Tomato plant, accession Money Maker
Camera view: vertical (180 deg); turntable rotation: 0 degrees
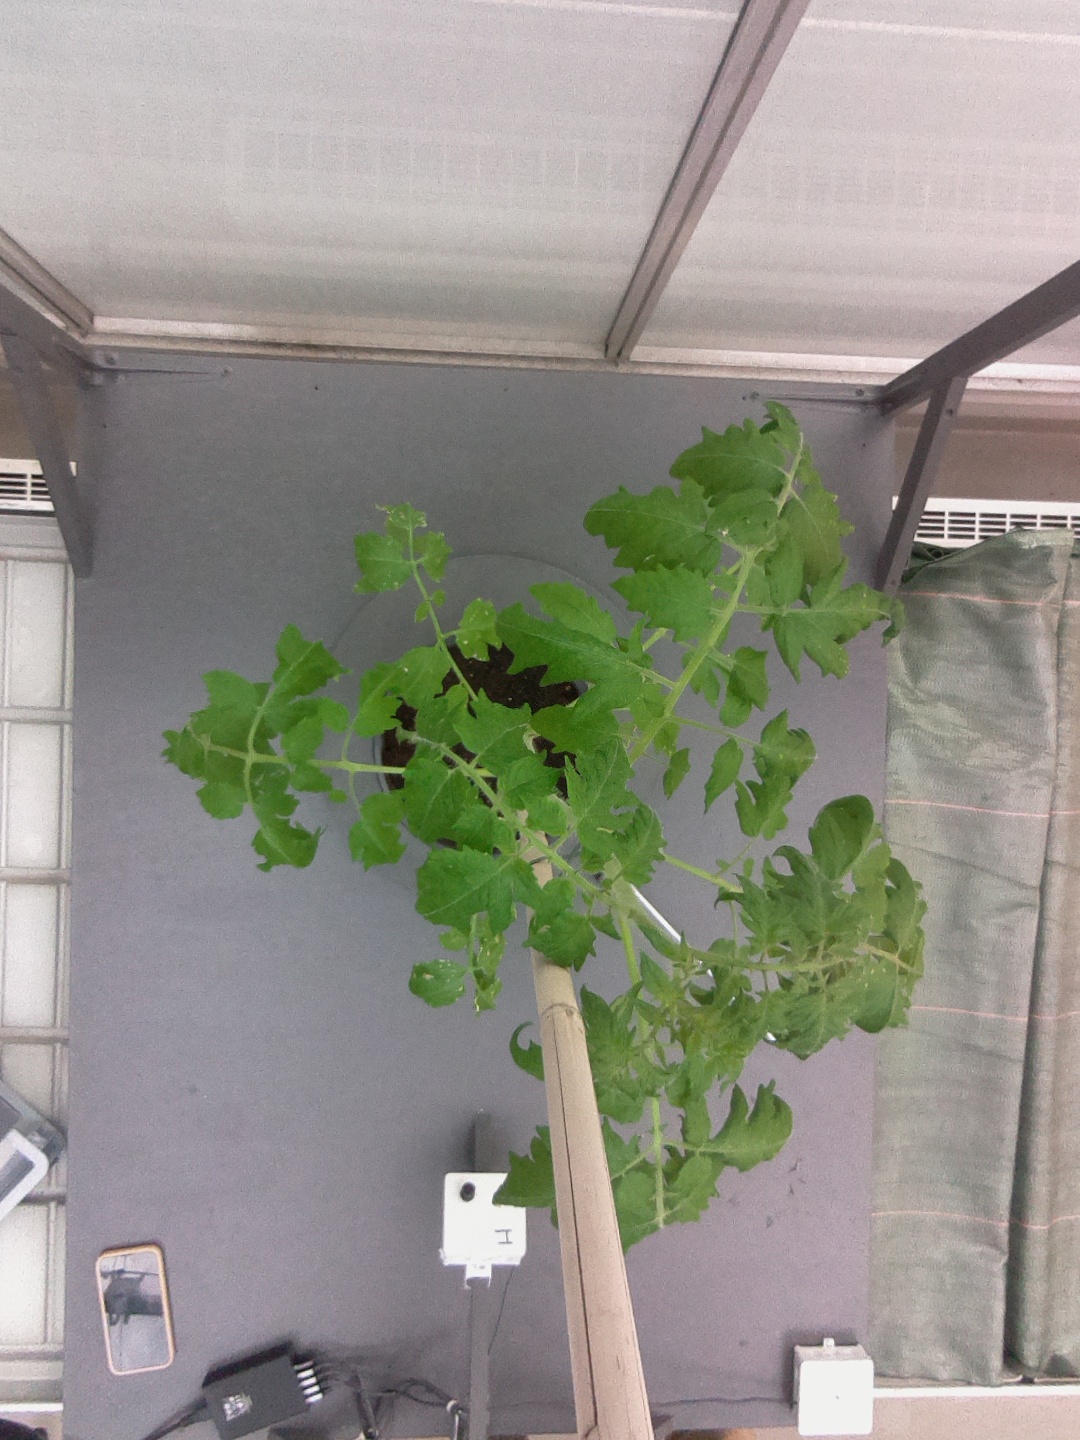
BBCH growth stage 60: First flowers open